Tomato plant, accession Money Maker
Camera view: horizontal (90 deg, fisheye); turntable rotation: 240 degrees
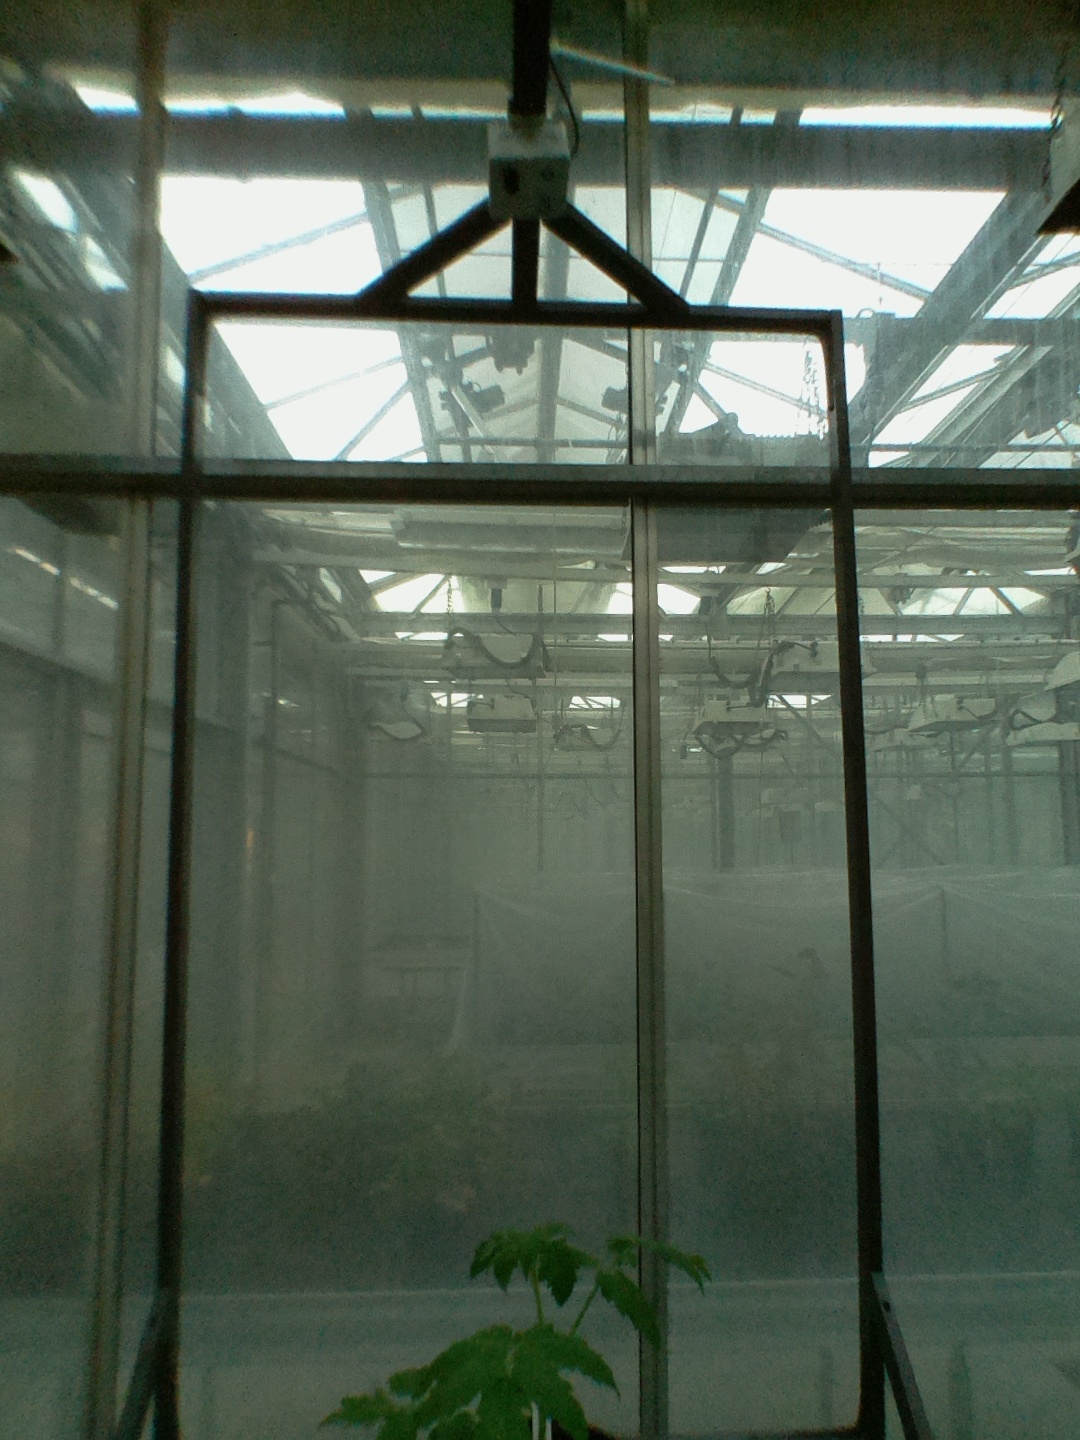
BBCH growth stage 13: 6 of true leaves visible